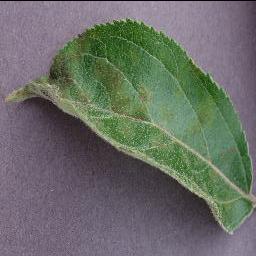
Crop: apple
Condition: scab